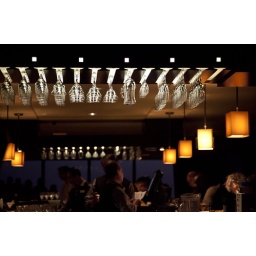
Bar lounge on the 95th floor in John Hancock building in Chicago.